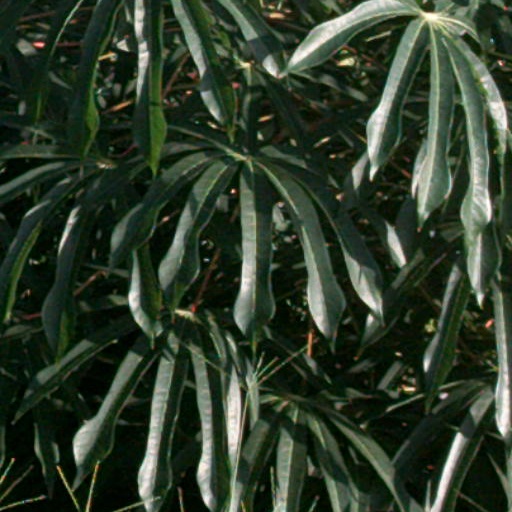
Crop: cassava